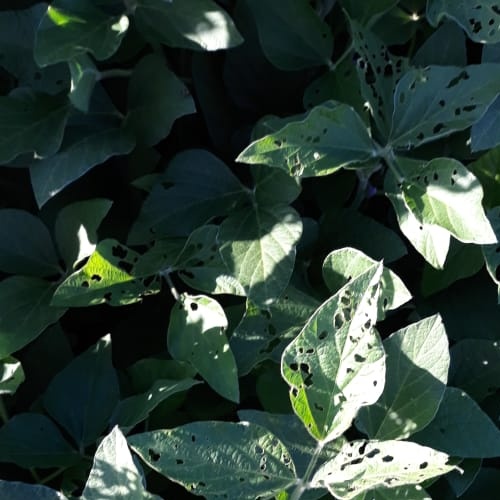
Label: Caterpillar